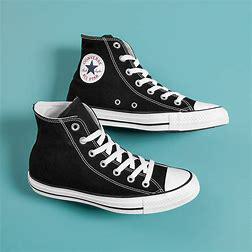
Brand: Converse
Model: Chuck Taylor All